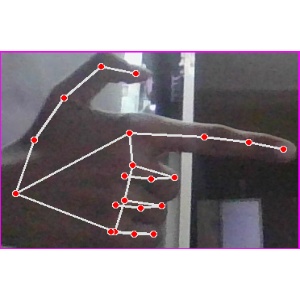
अक्षर: ब